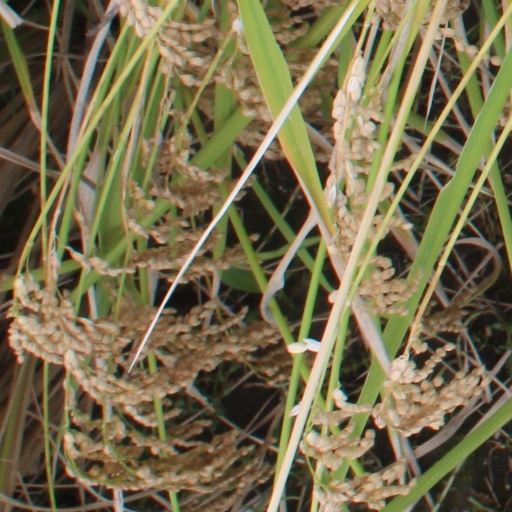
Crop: rice